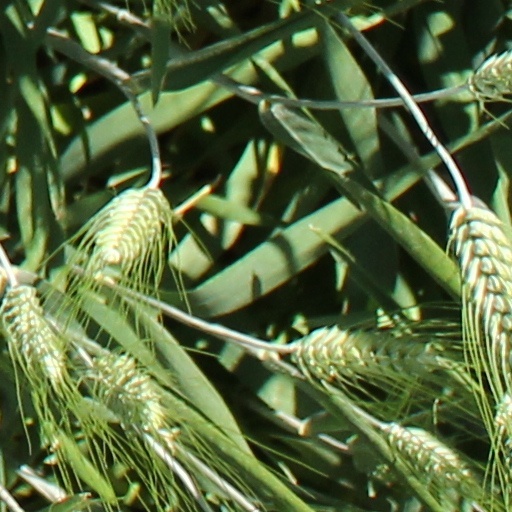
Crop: wheat